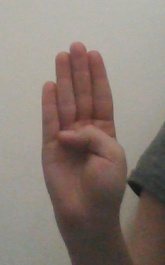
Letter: kaaf